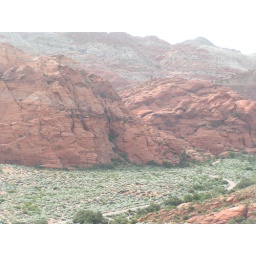
The sun got in the way of this picture. I liked the green in the foreground, the red rock and then the white rock in the background.